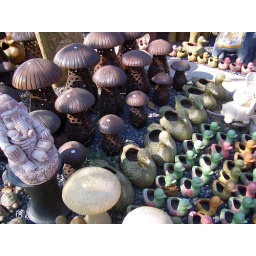
flower market in Chiang-mai